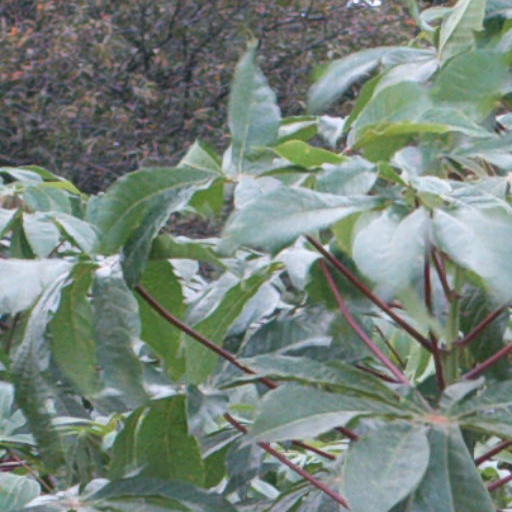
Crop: cassava